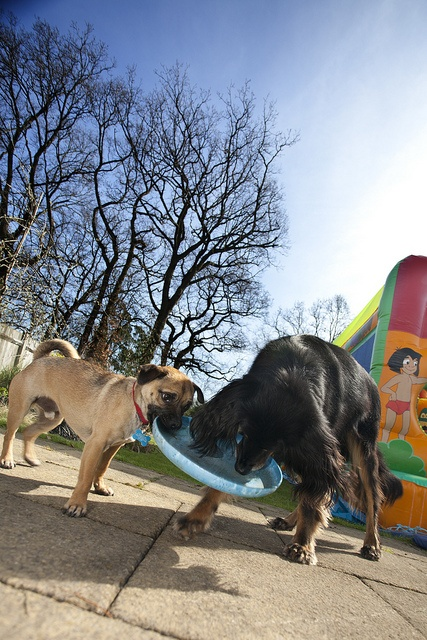
Two dogs fighting over a blue frisbee playfully outdoors.
two dogs fighting over a blue Frisbee at the park
Two dogs are fighting over a blue Frisbee.
Two dogs fighting over a frisbee on a sunny day.
Two dogs playing with a frisbee at a playground.